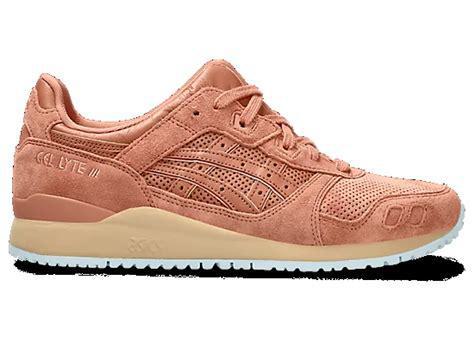
Brand: Asics
Model: Gel Lyte 3